S.H.E

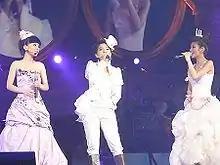
S.H.E in 2006

On July 21, 2006, S.H.E released a second compilation album, "Forever", which sold over 150,000 copies within a week. The album featured five new songs, a compilation of older works, and three songs from older drama soundtracks. "Forever" included many collaborative works with other artists in the Taiwanese pop music industry. C-pop megastar Jay Chou composed "Electric Shock" for the album. The song "Solo Madrigal" was a duet between Selina and Tank, the latter of whom had originally recorded the song for his debut album. For the "Tokyo Juliet" soundtrack, Hebe and boyband Fahrenheit sang "Only Have Feelings for You", which won several awards including Taiwan's Best Duet Song at the 2006 Sprite China Music Awards.